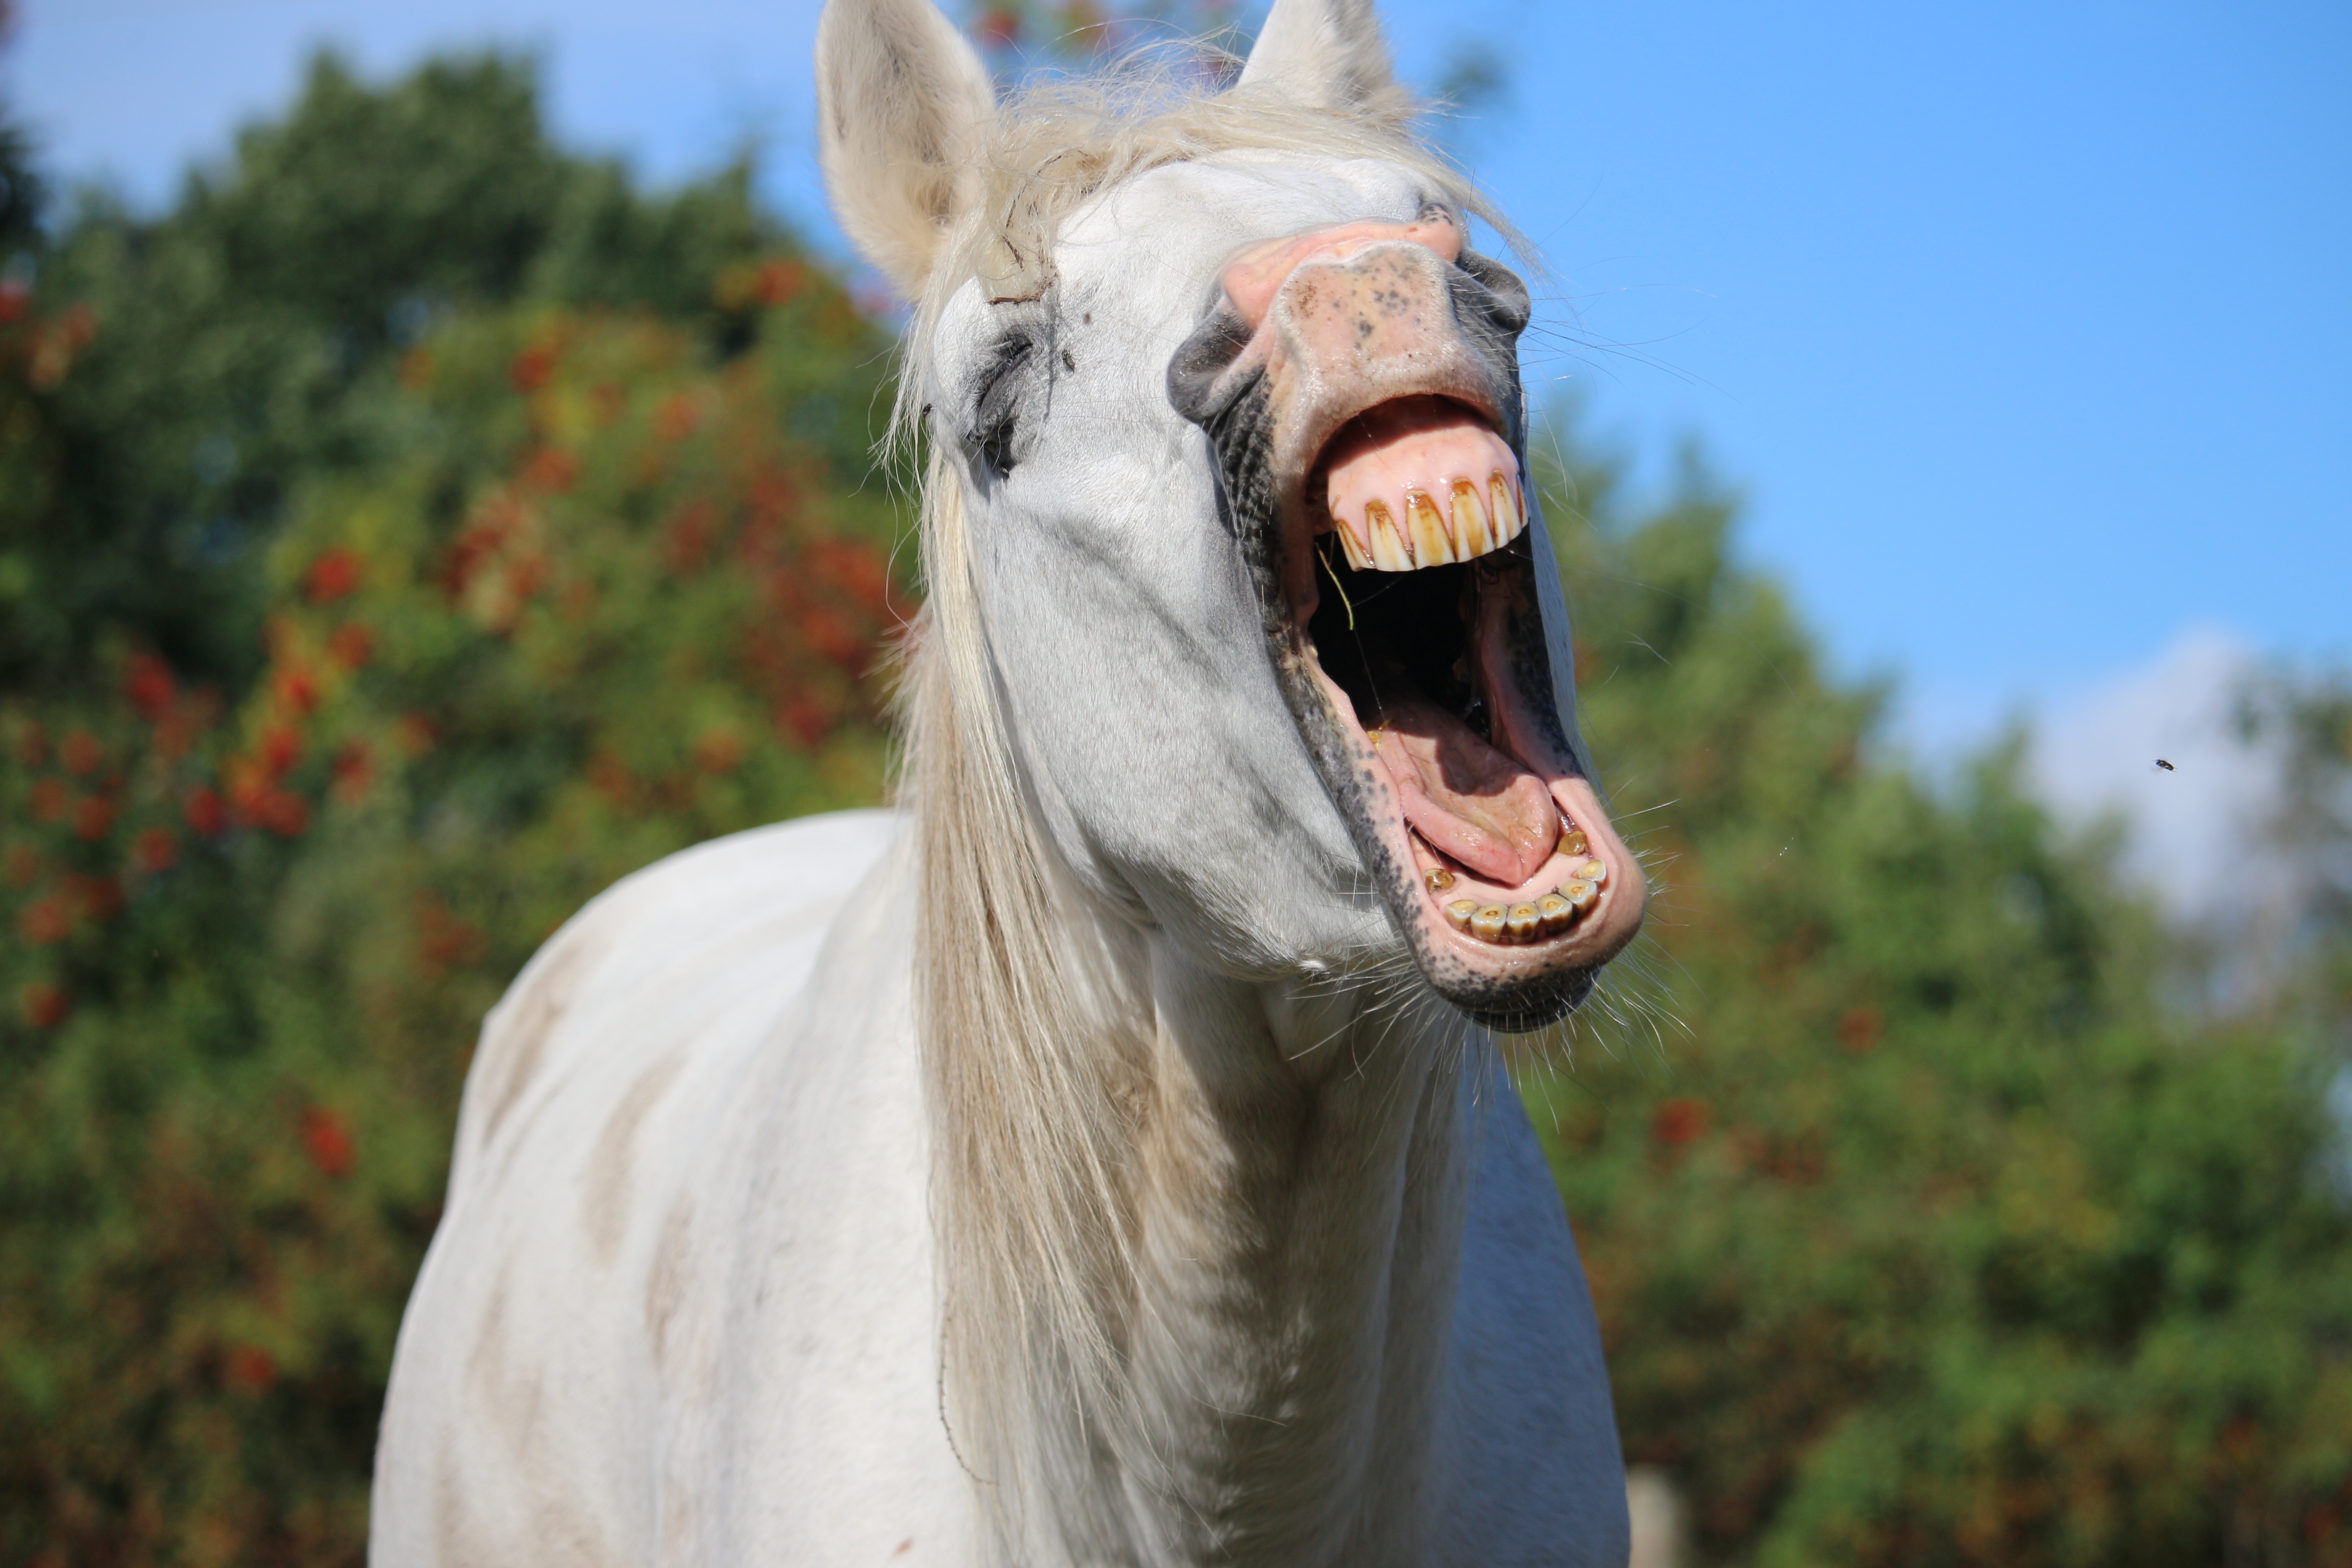
horse, mammal, stallion, mane, yawn, llama, goats, vertebrate, mare, mold, thoroughbred arabian, horse like mammal